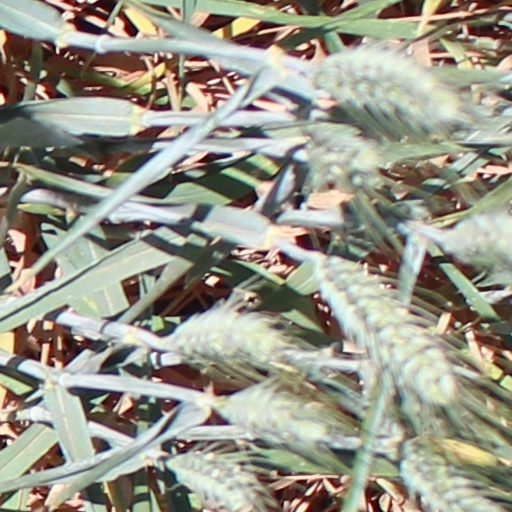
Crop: wheat